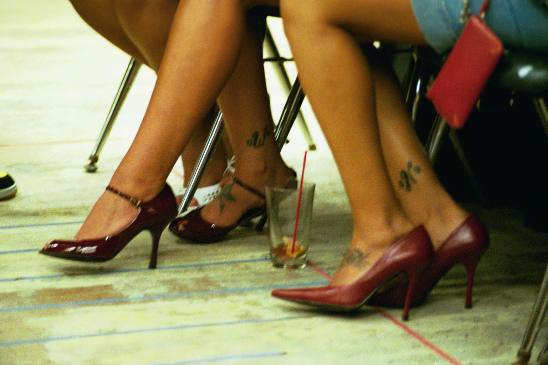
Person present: No